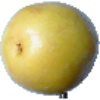
Label: Maracuja 1